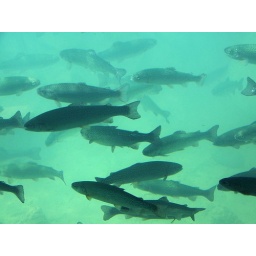
The fish in the bear pool, they don't seem aware of the fish yet though.